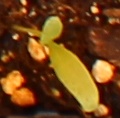
Label: Sugar beet